Kårstein Eidem Løvaas

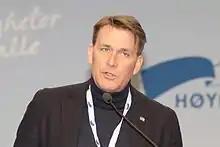

Kårstein Eidem Løvaas (born 10 November 1967) is a Norwegian politician for the Conservative Party. He was elected to the Parliament of Norway from Vestfold in 2013 where he is member of the Standing Committee on Family and Cultural Affairs.